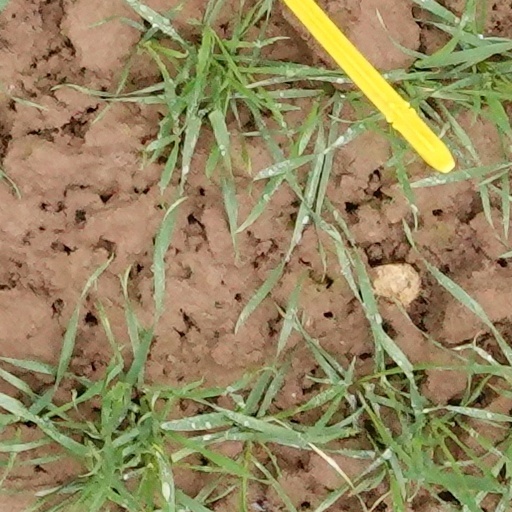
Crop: wheat